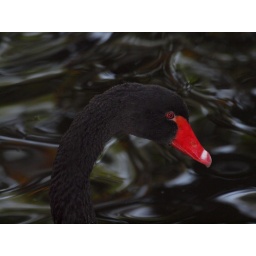
i like this picture a lot. the water looks like satin, the Australian swan fits in complete